Joey Bishop

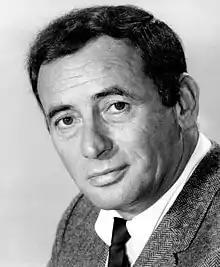
Bishop in 1967

Joseph Abraham Gottlieb (February 3, 1918 – October 17, 2007), known professionally as Joey Bishop, was an American entertainer who appeared on television as early as 1948 and eventually starred in his own weekly comedy series playing a talk/variety show host, then later hosted a late-night talk show with Regis Philbin as his young sidekick on ABC. He also was a member of the "Rat Pack" with Frank Sinatra, Dean Martin, Sammy Davis Jr. and Peter Lawford. He is listed as the 96th entry on Comedy Central's list of 100 greatest comedians.